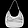
Label: Bag